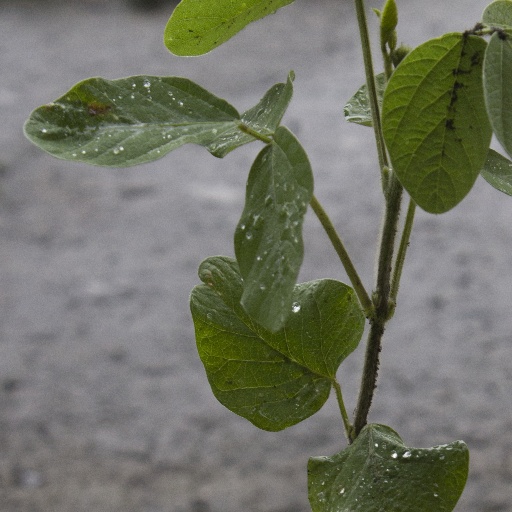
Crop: soybean